Pole vault

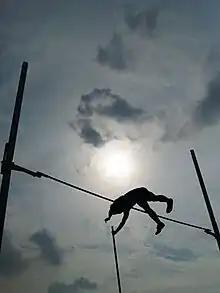
An athlete passes the bar with the aid of a pole.

In 2000, IAAF rule 260.18a (formerly 260.6a) was amended, so that "world records" (as opposed to "indoor world records") can be set in a facility "with or without roof". This rule was not applied retroactively. With many indoor facilities not conforming to outdoor track specifications for size and flatness, the pole vault was the only world record set indoors until 2022.